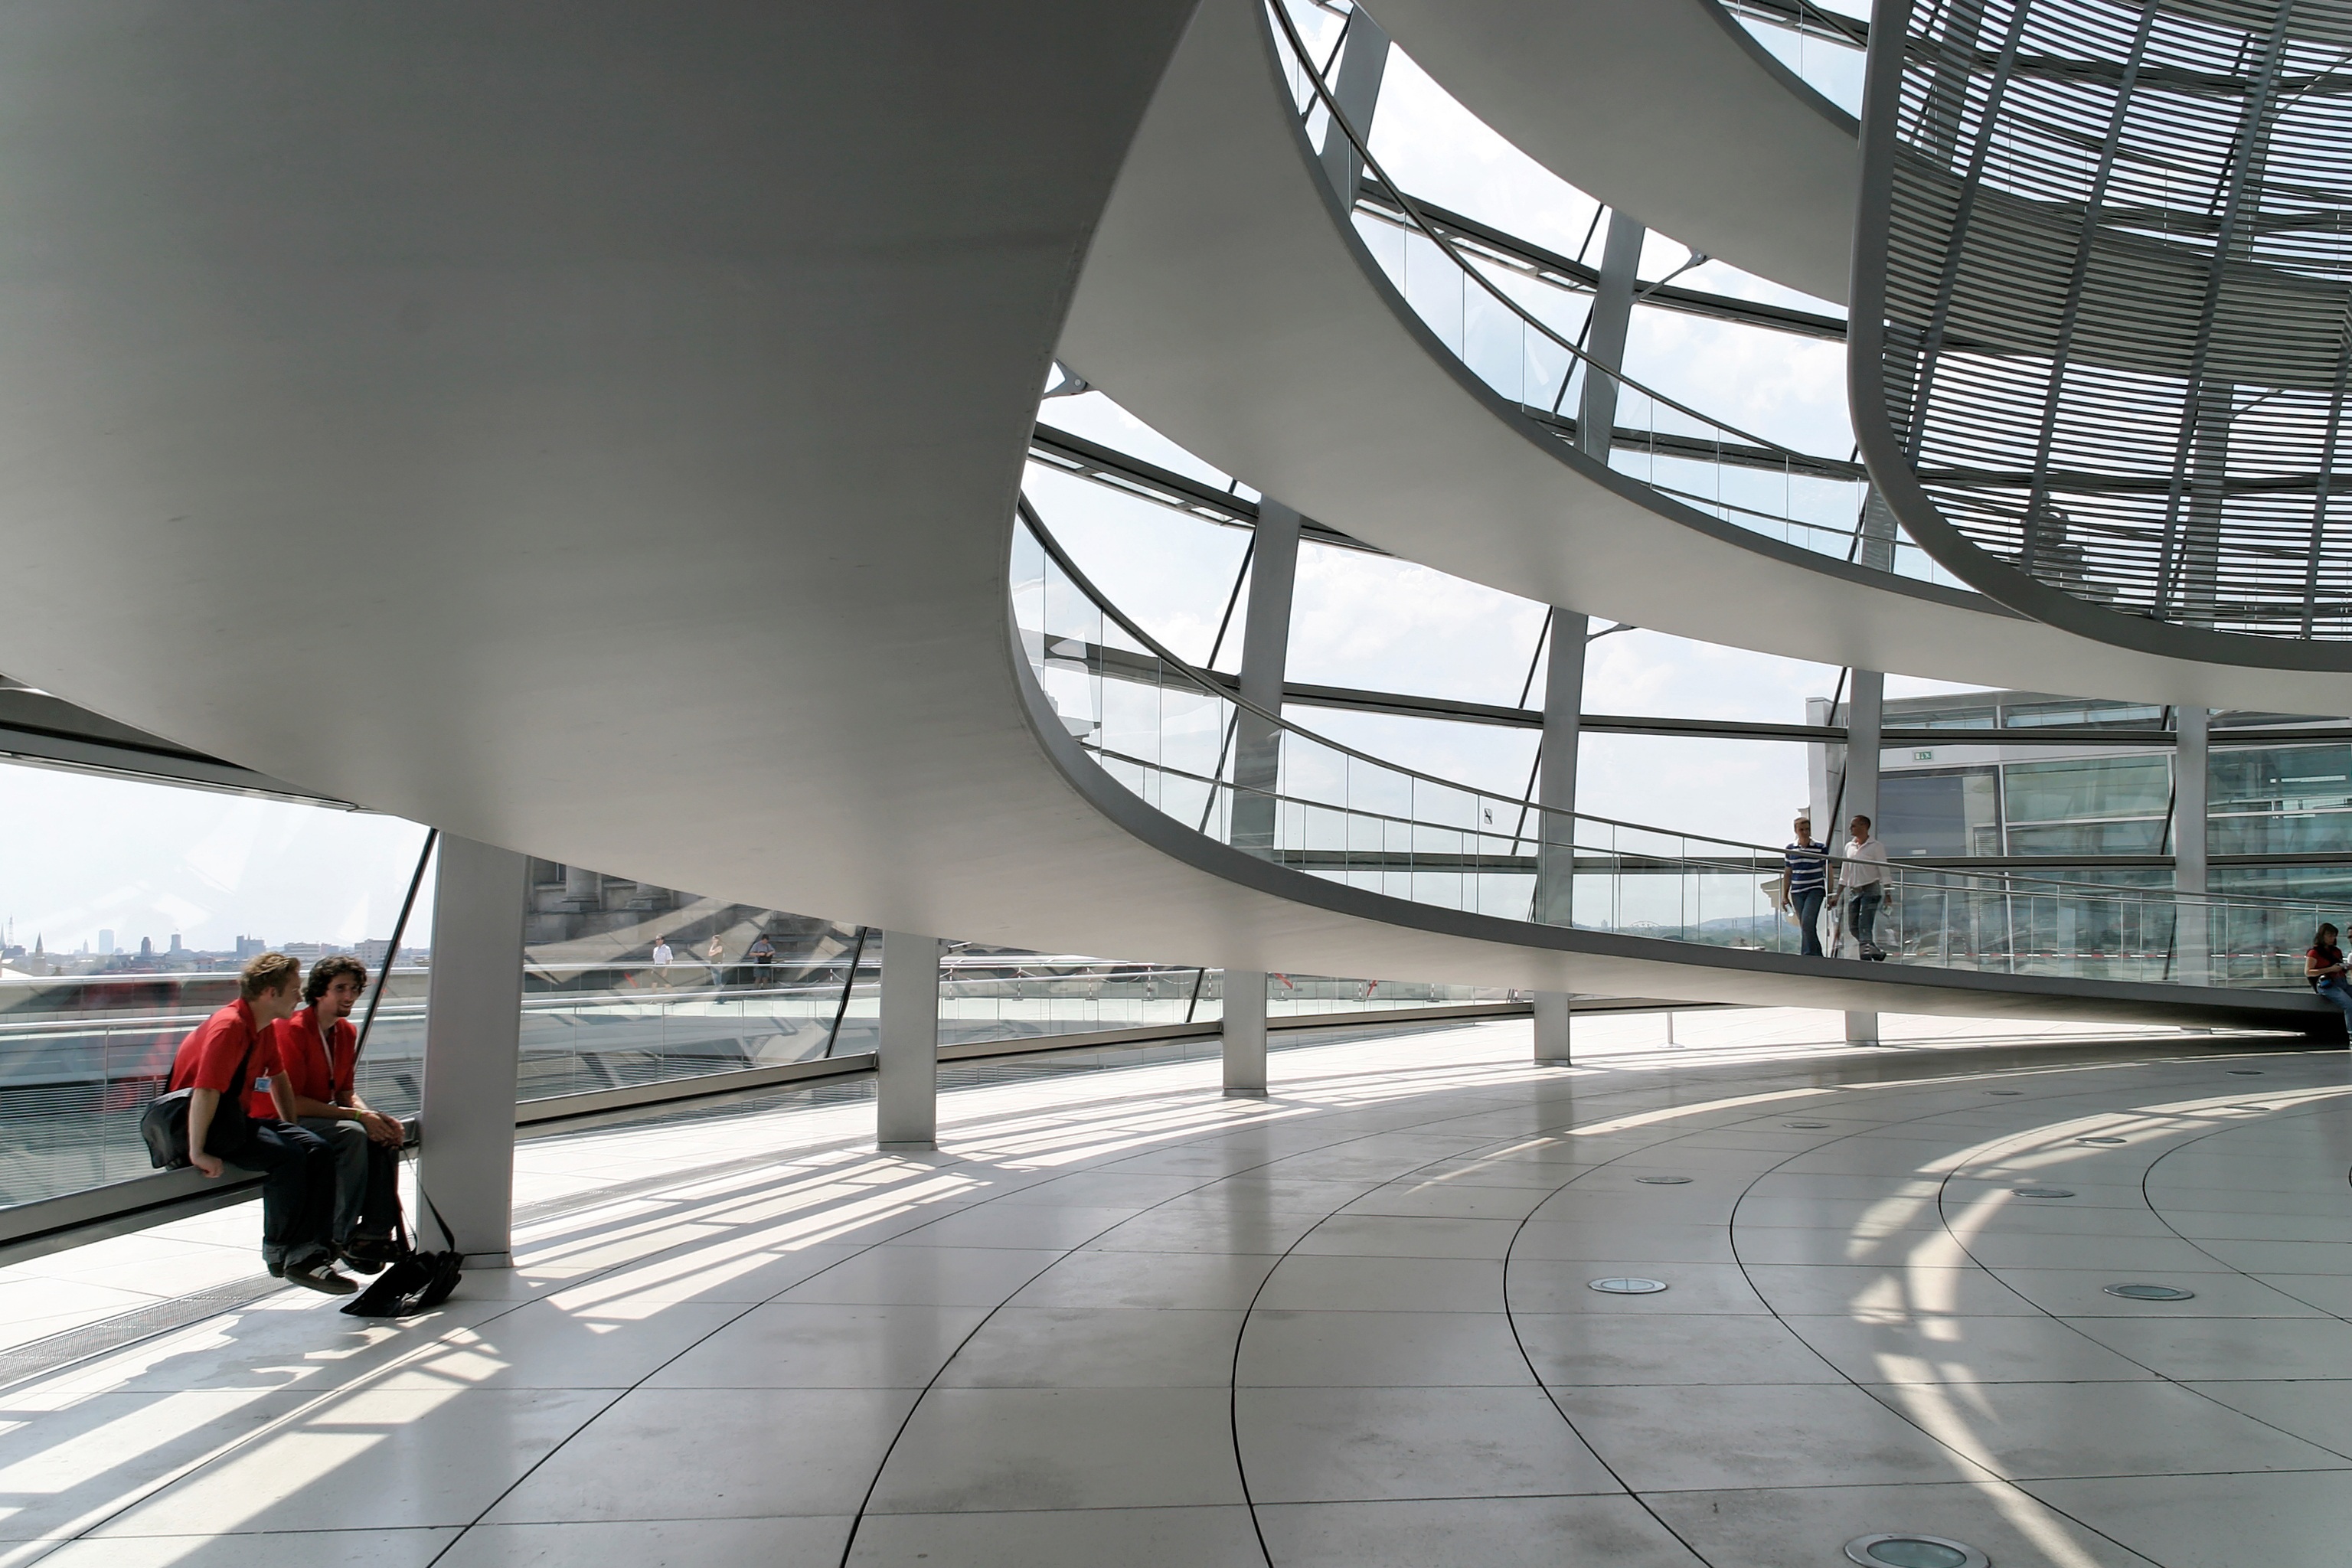
architecture, structure, building, airport, facade, capital, arena, germany, berlin, government, dome, headquarters, policy, spree, reichstag, bundestag, glass dome, the german volke, government district, daylighting, sport venue